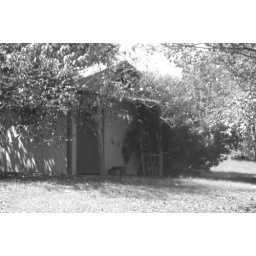
Little house in the mountains